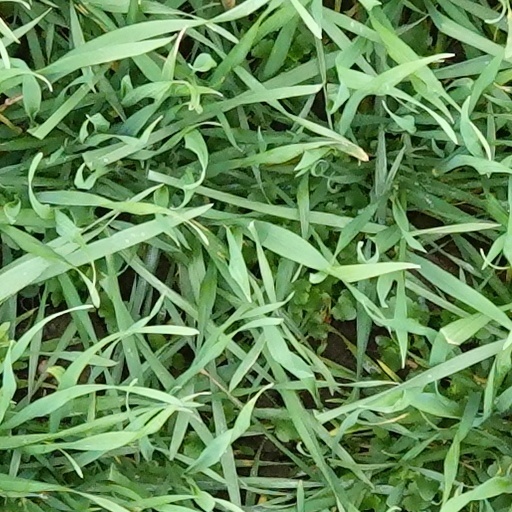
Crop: wheat